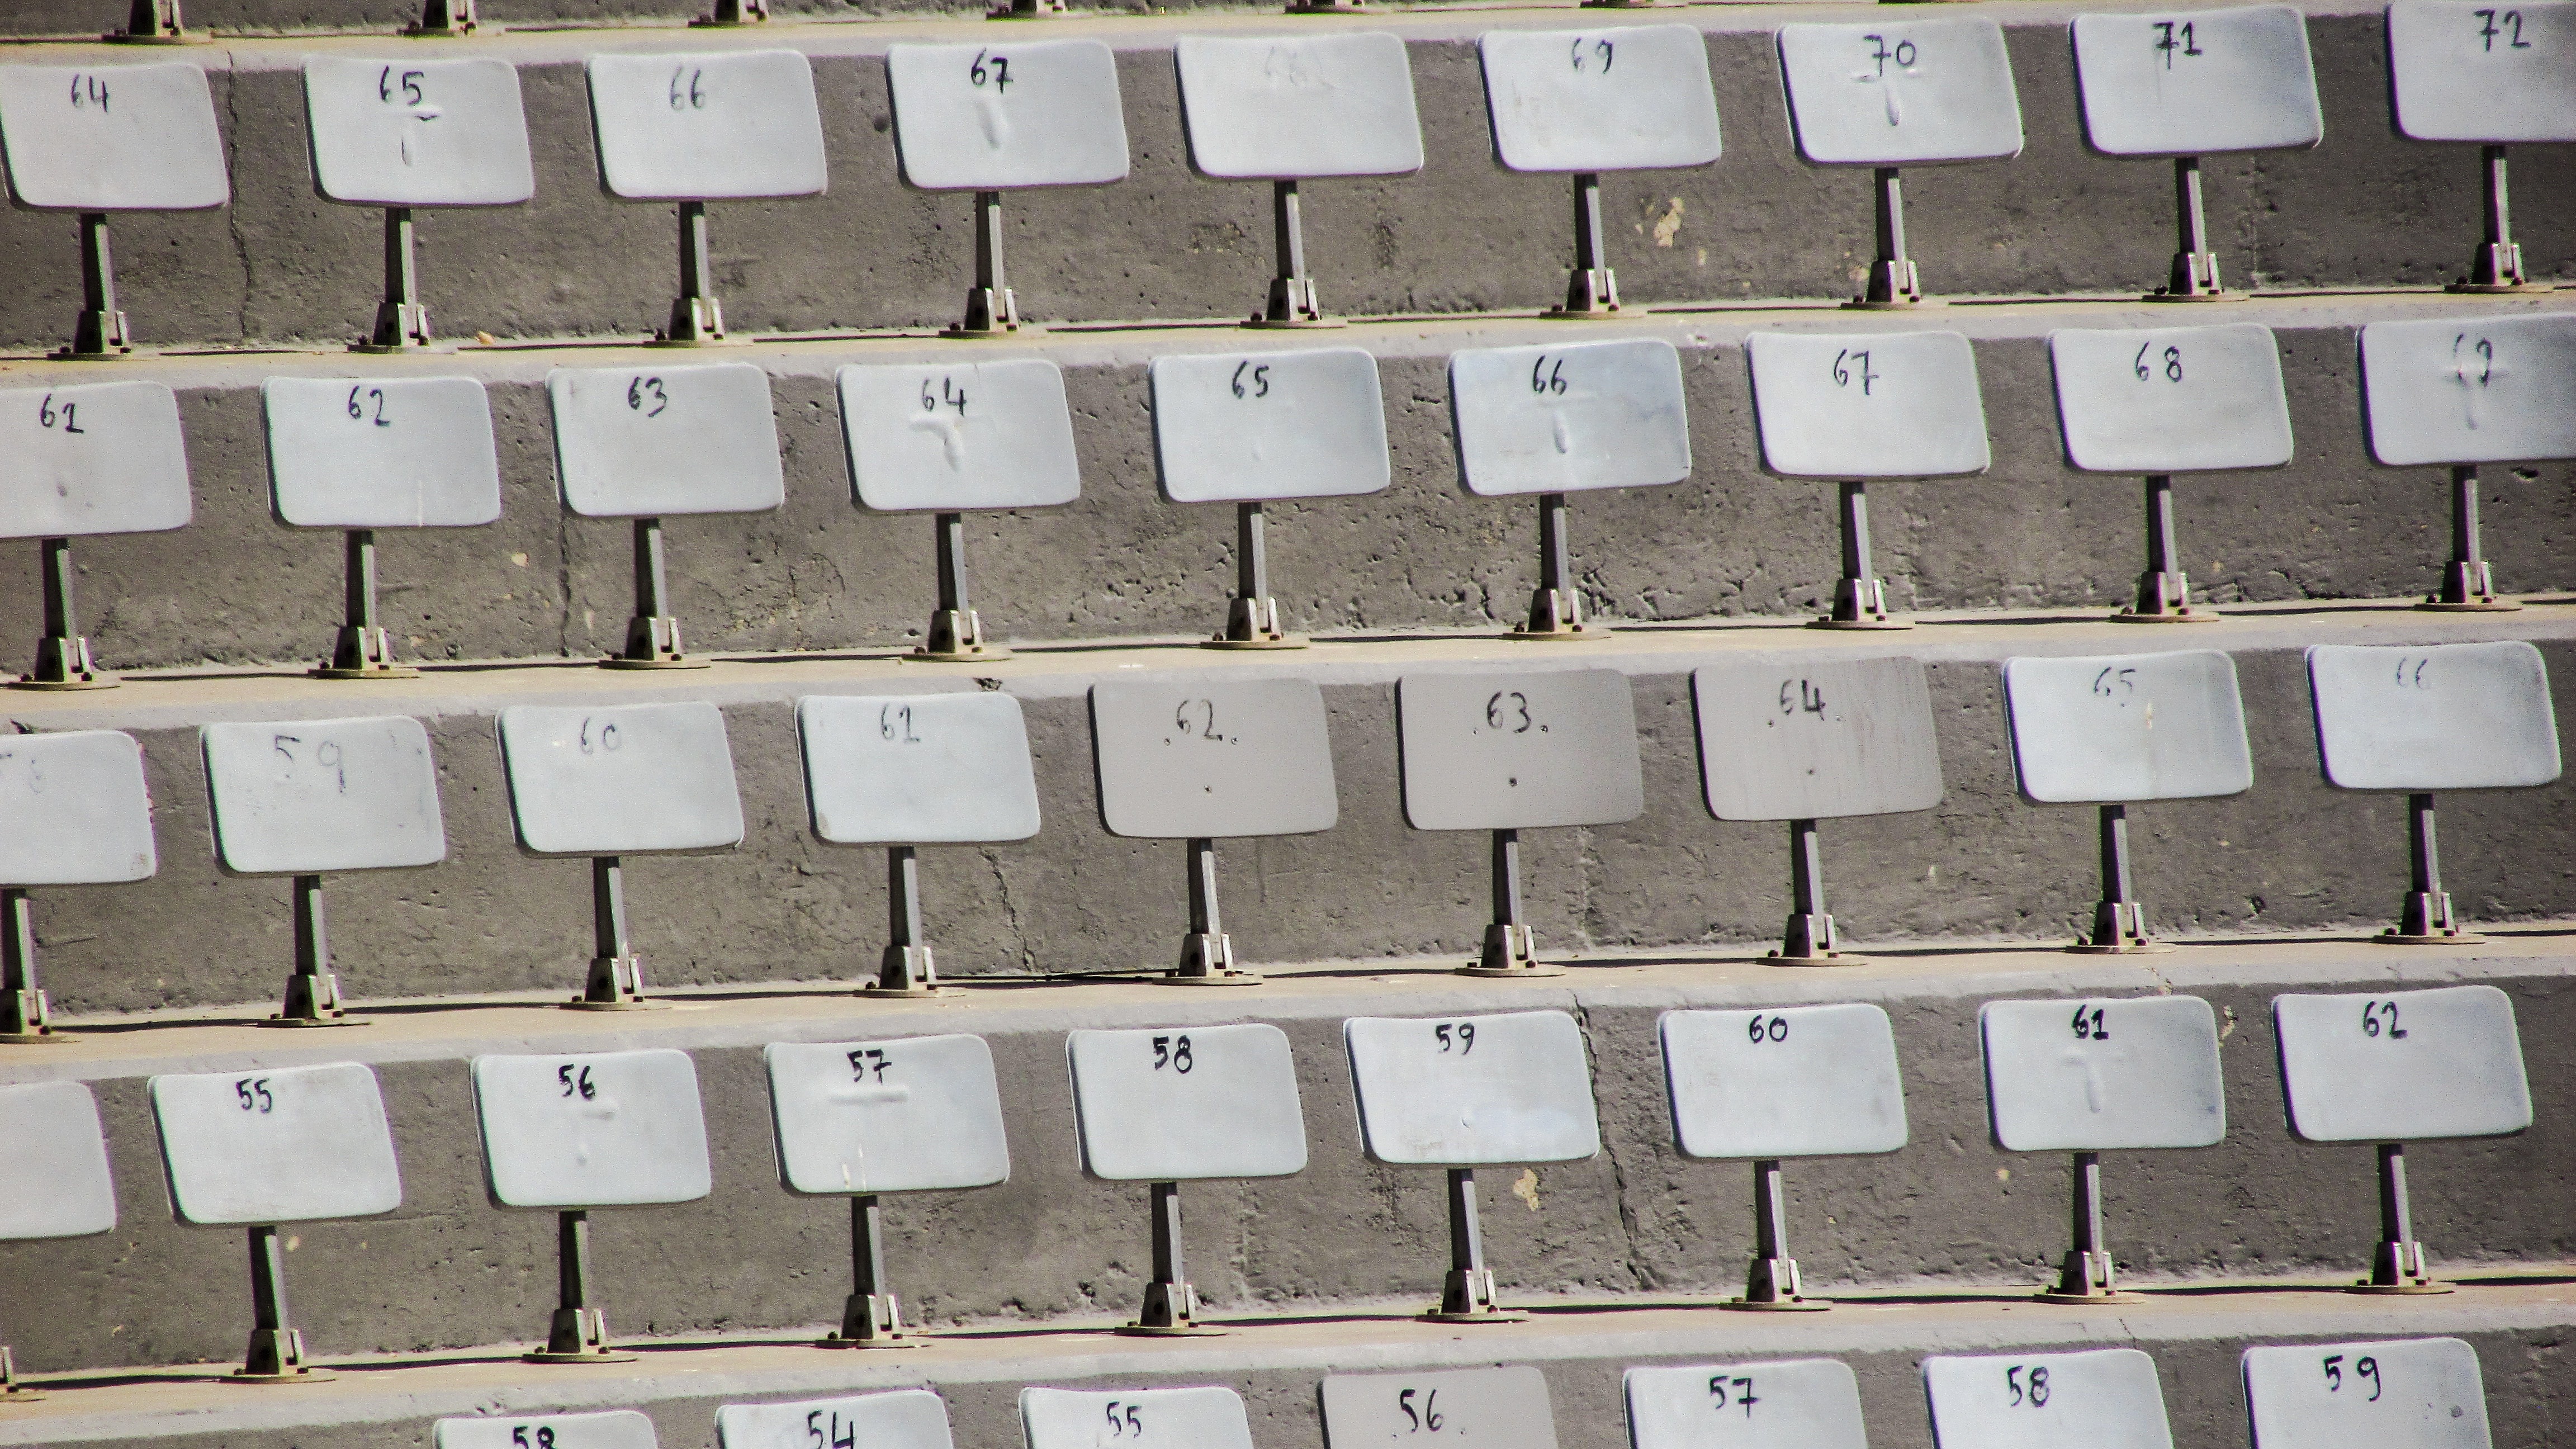
technology, empty, seats, amphitheater, cyprus, larnaca, computer keyboard, open theater, patticheion, electronic device, personal computer hardware